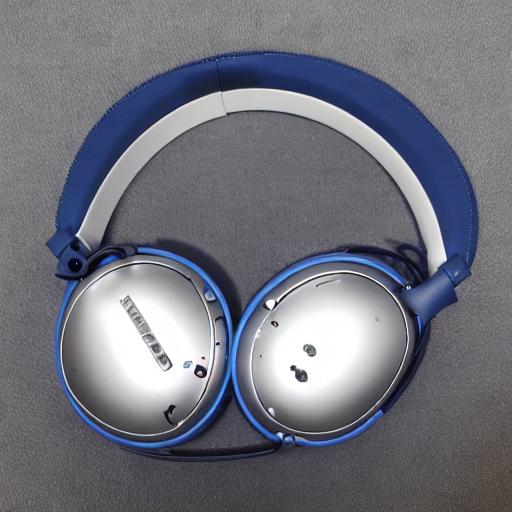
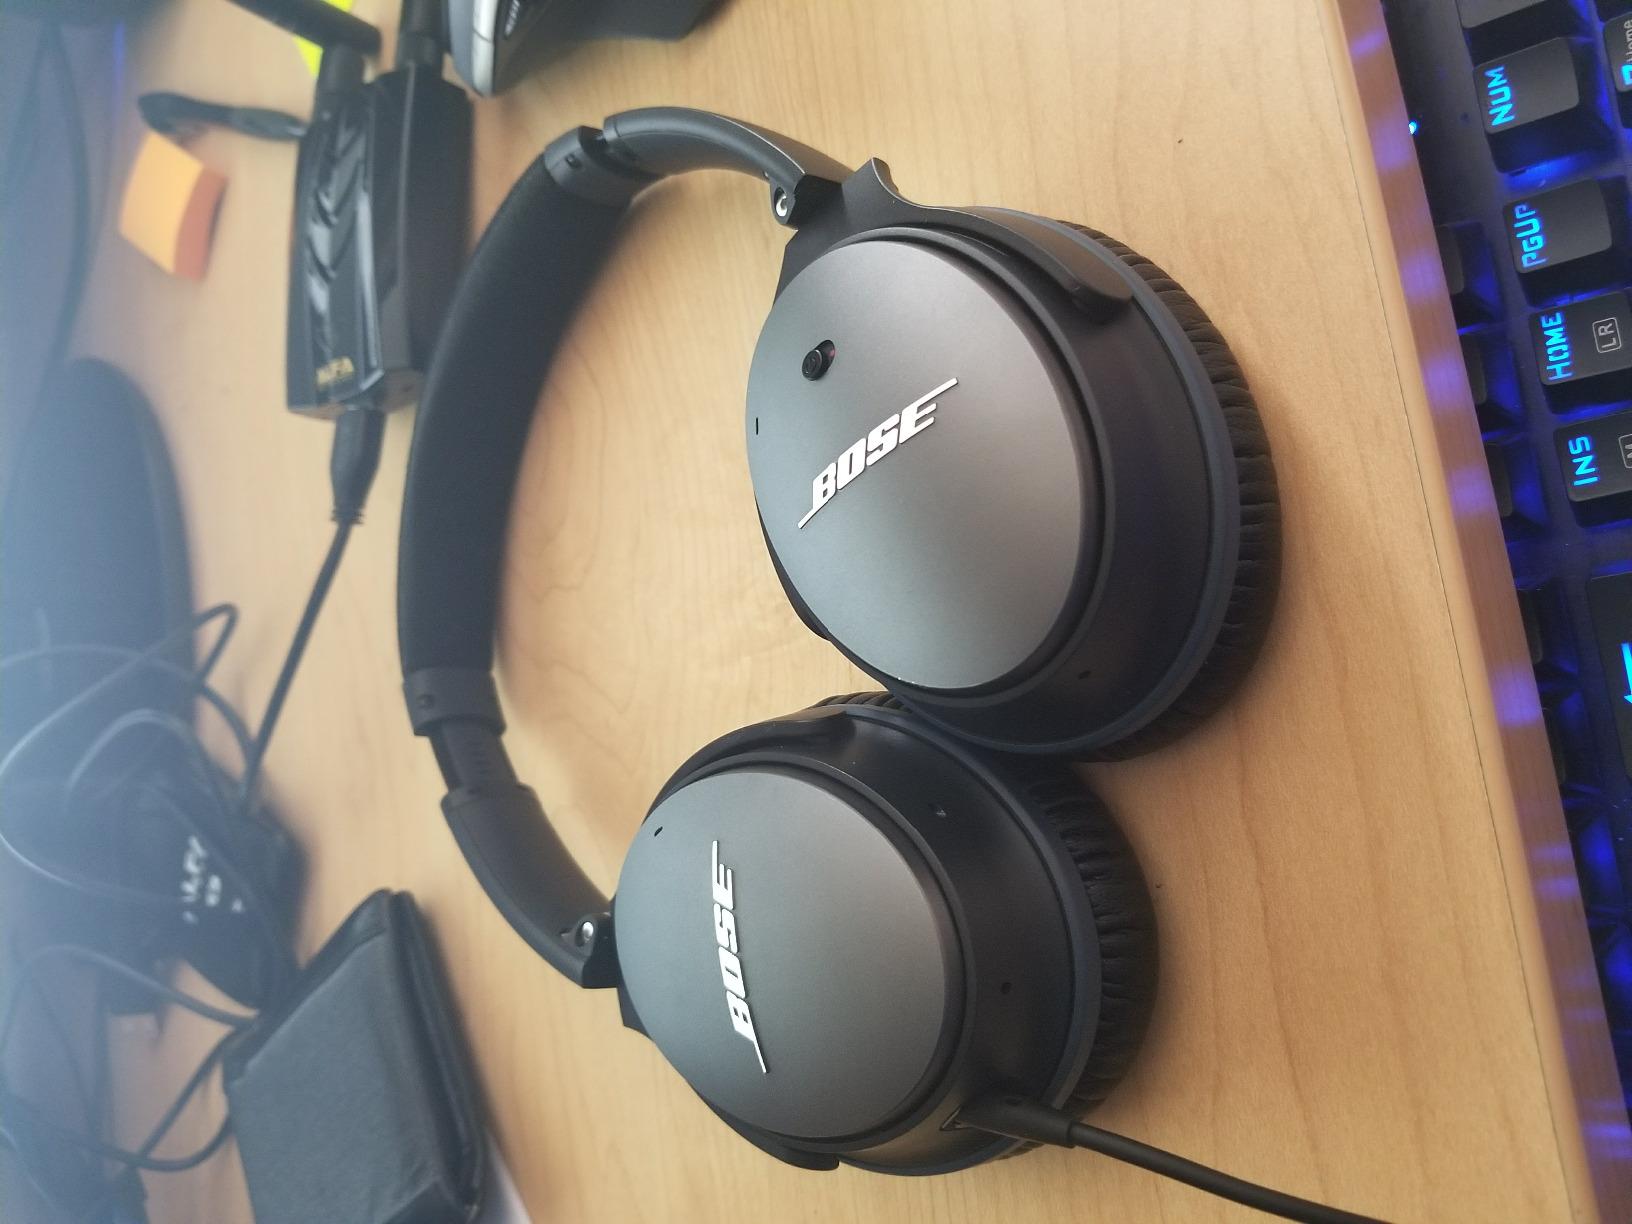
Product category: headphones
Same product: no